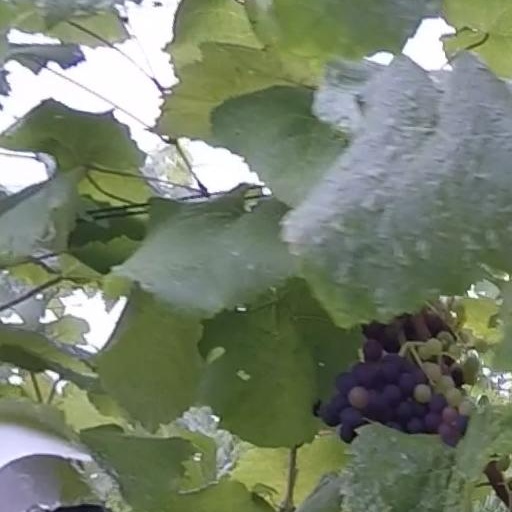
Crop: grape